Diébédo Francis Kéré

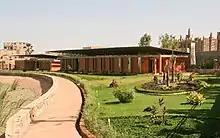
Centre for Earth Architecture in Mopti, Mali

The Aga Khan Trust for Culture has spent over 10 years renovating mosques in Northern Mali. Finished in 2010, the Centre for Earth Architecture in Mopti is part of this series of projects, following the restoration of the mosque and the construction of a new sewerage system. The centre is intended to be much more than an exhibition space: the building is the product of the same ancient building techniques used in the Great Mosques in Mopti, Timbuktu and Djenné. It demonstrates how a material that is a part of the area's heritage can be used in a modern context. The centre is made up of an exhibition hall, a community centre, public toilets and a restaurant, responding to the needs of the district management of Komoguel and visitors to the area, as well as the local community.